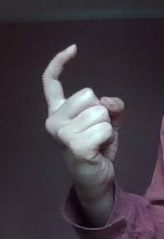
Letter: ra